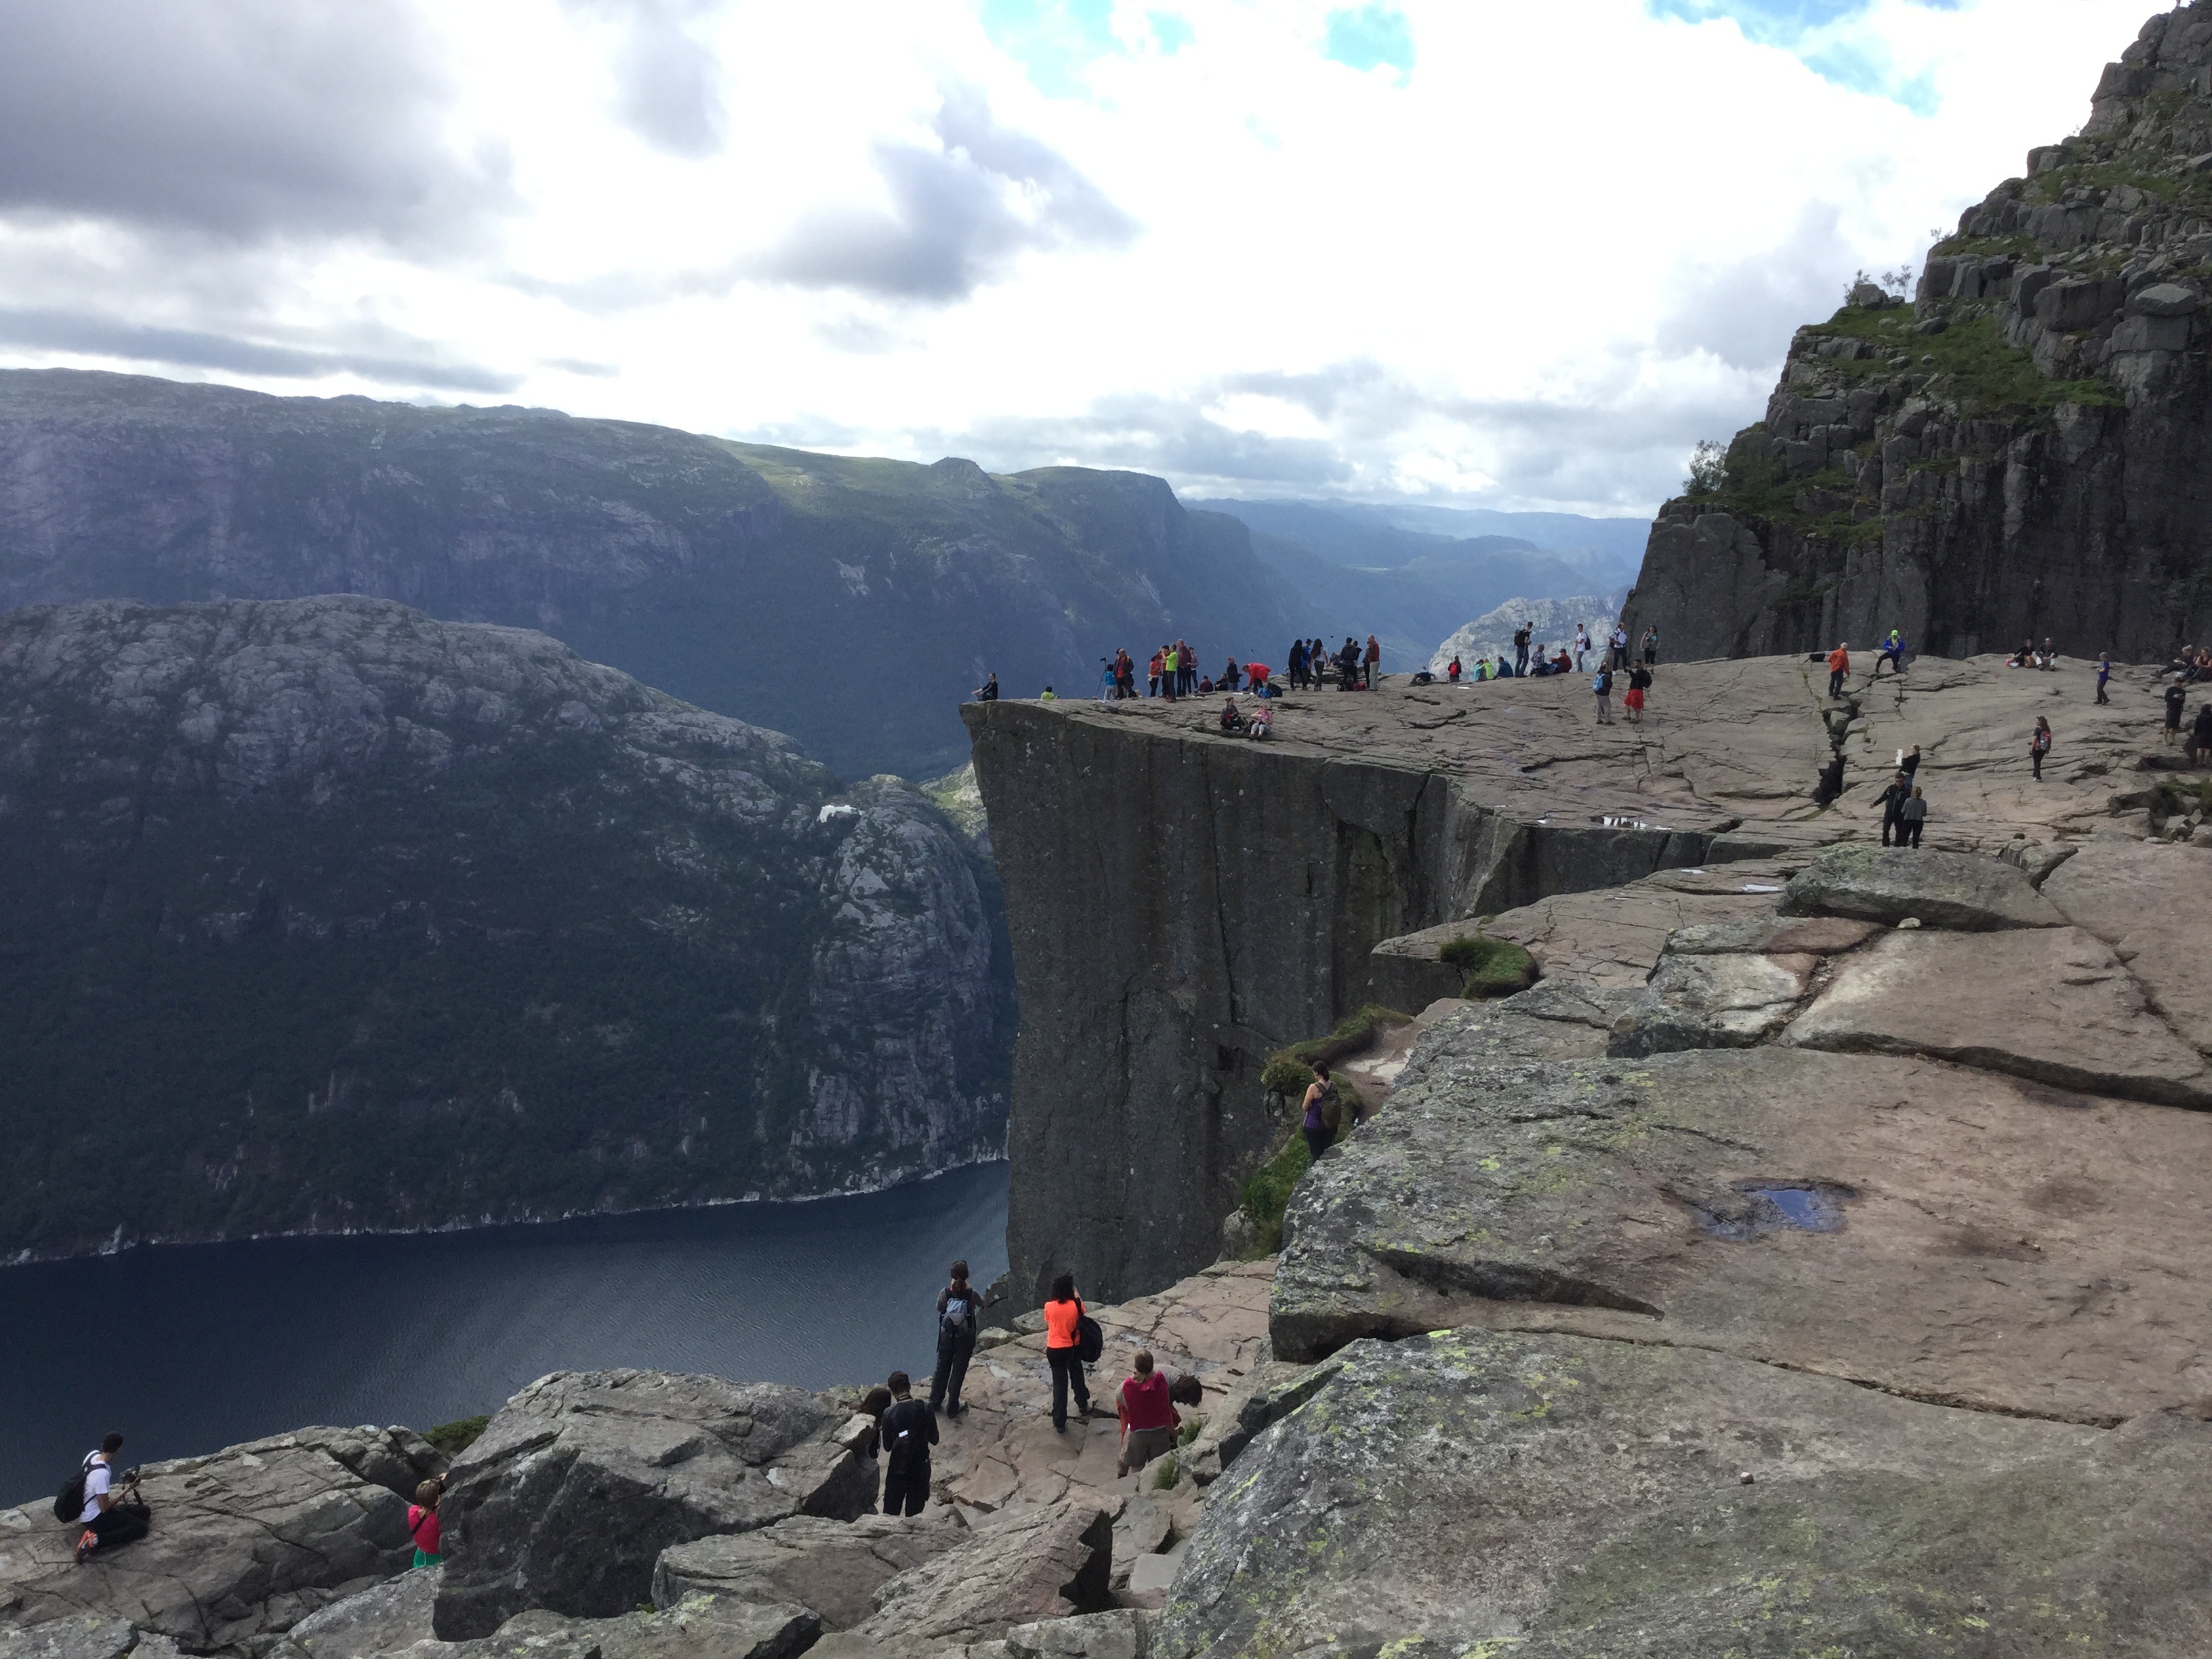
coast, rock, walking, mountain, adventure, valley, mountain range, cliff, fjord, extreme sport, terrain, ridge, geology, alps, norway, stavanger, landform, geological phenomenon